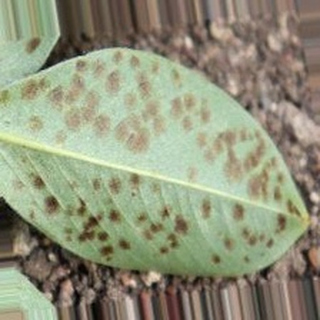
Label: groundnut_rust